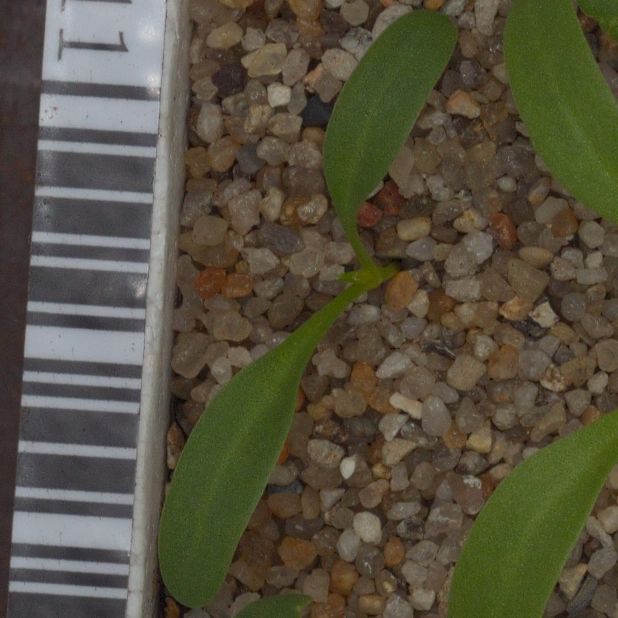
Label: sugar_beet